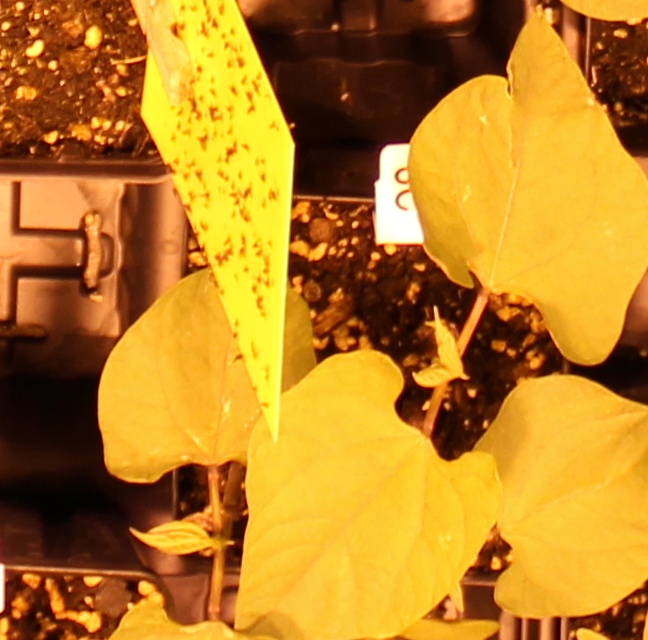
Label: Blackbean